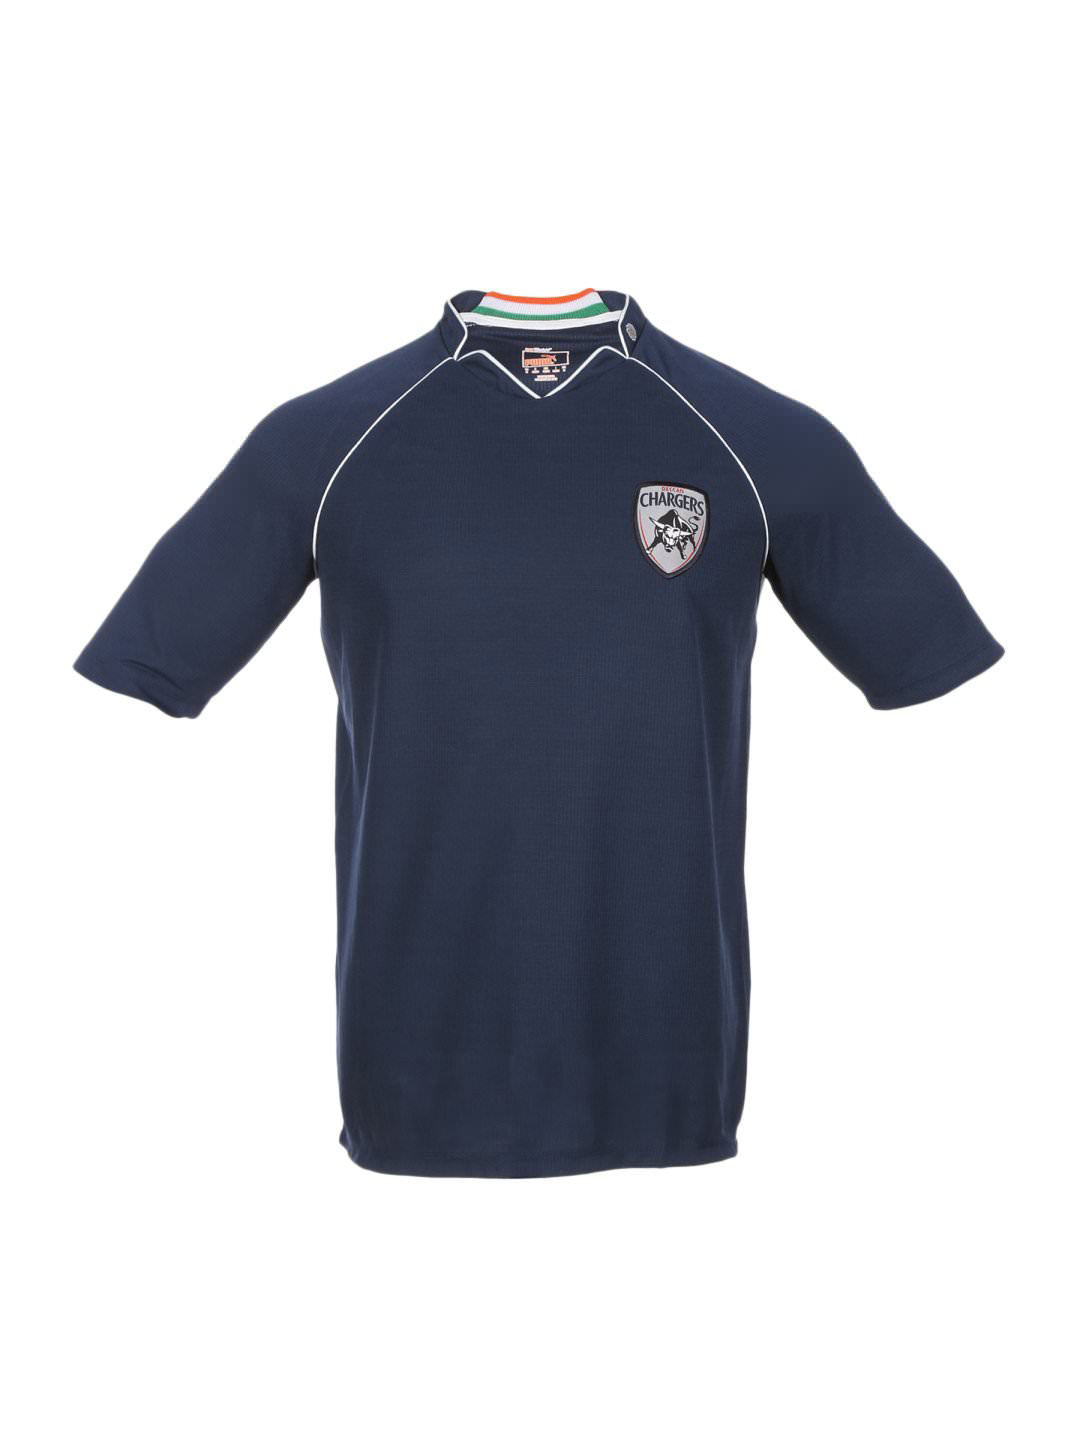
Puma Deccan Chargers Mens Replica Jersey
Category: Apparel / Topwear / Tshirts
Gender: Men
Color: Blue
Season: Winter 2015
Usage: Sports